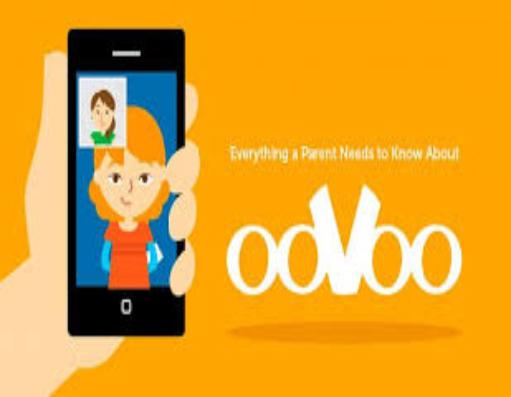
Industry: Others